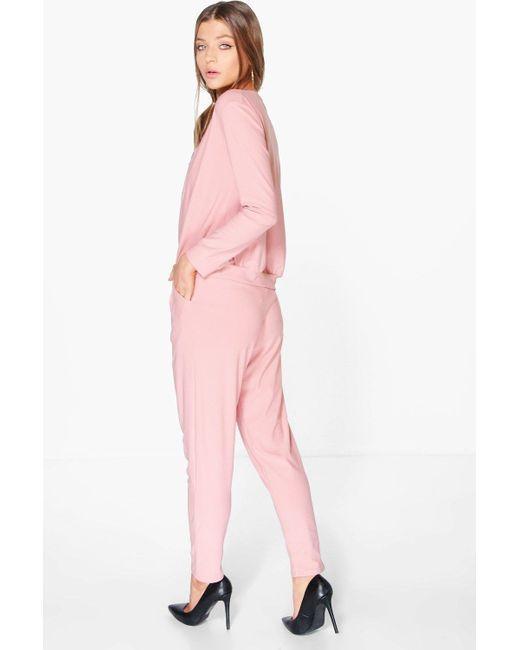
Einfarbiges babyrosa zweiteiliges Langarmshirt und Hose mit geradem Bein